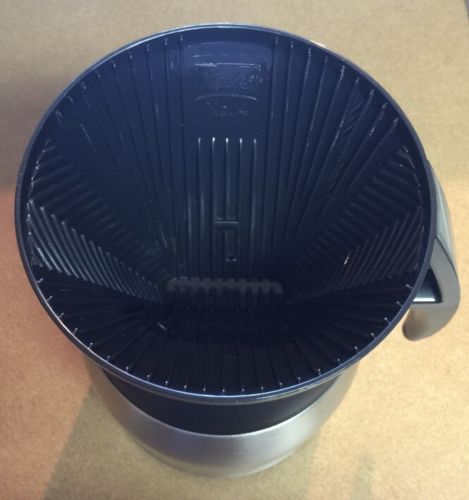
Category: coffee maker